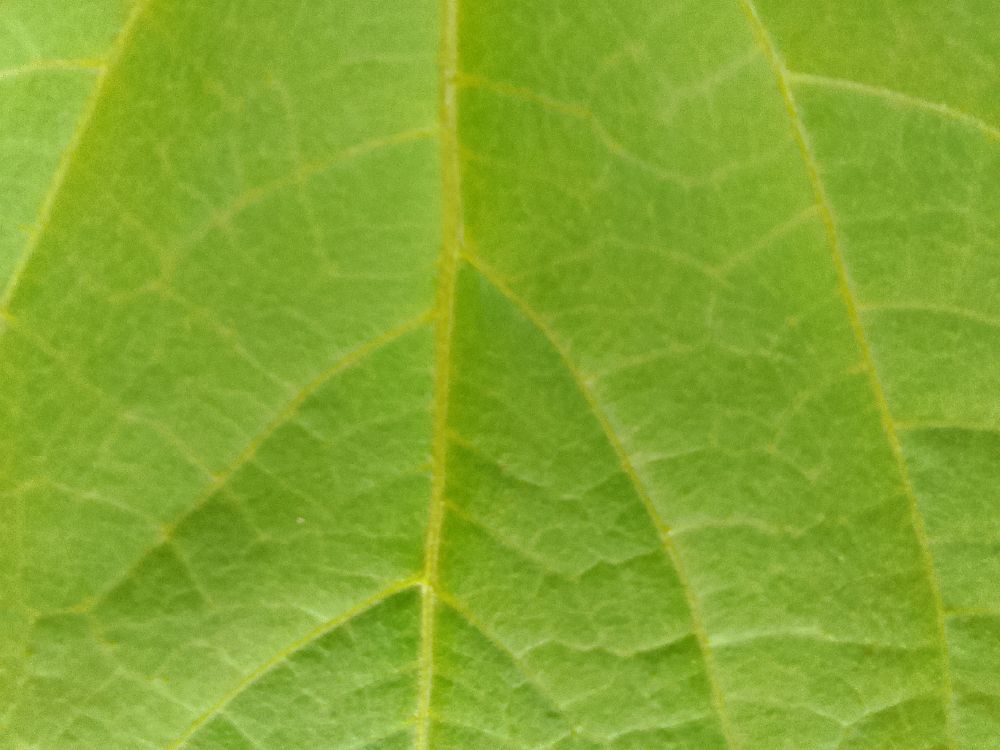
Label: healthy